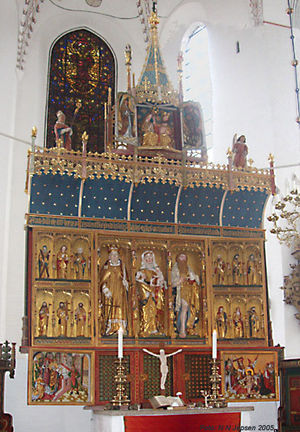
Bernt Notke
Bernt Notkes altertavle i Aarhus Domkirke.
Bernt Notkes altertavle i Århus Domkirke, Denmark (Festsiden) Plattdüütsch: Altor in de Doomkark Aarhus, maakt vun Bernt Notke
Bernt Notke var en nordtysk maler, træskærer og billedhugger